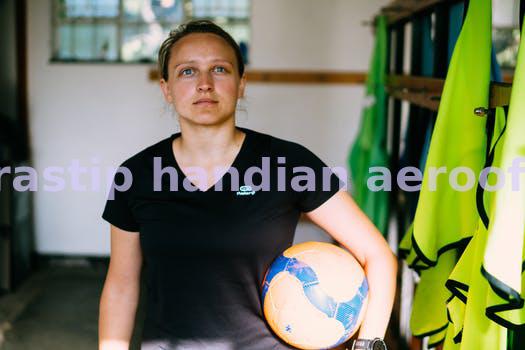
Label: Watermark